Scott Fahlman

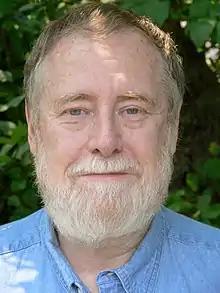
Fahlman in 2007

Scott Elliott Fahlman (born March 21, 1948) is an American computer scientist and Professor Emeritus at Carnegie Mellon University's Language Technologies Institute and Computer Science Department. He is notable for early work on automated planning and scheduling in a blocks world, on semantic networks, on neural networks (especially the cascade correlation algorithm), on the programming languages Dylan, and Common Lisp (especially CMU Common Lisp), and he was one of the founders of Lucid Inc. During the period when it was standardized, he was recognized as "the leader of Common Lisp." From 2006 to 2015, Fahlman was engaged in developing a knowledge base named "Scone", based in part on his thesis work on the NETL Semantic Network. He also is credited with coining the use of the emoticon.